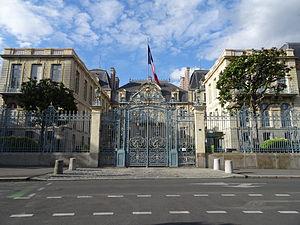
Hôtel préfecture Rennes
Le quartier Thabor - Saint-Hélier - Alphonse Guérin est un quartier de la ville de Rennes. Comme tout quartier rennais il est composé de plusieurs sous-quartiers :
Une préfecture est une division administrative territoriale.